Jessie Franklin Turner

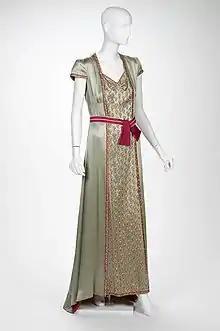
Jessie Franklin Turner tea gown, 1935 (RISD Museum)

When Turner was a teenager, she was employed in a local lingerie store called Fischer Brothers, where she suggested to the owner that she could improve the quality and range of their merchandise. Following this, she became a buyer for the lingerie department at the St. Louis department store Scruggs, Vandervoort and Barney. In 1908, Turner was hired as the European buyer for the firm McCutcheon & Co.'s "The Linen Store", which allowed her to learn more about lingerie and textiles.